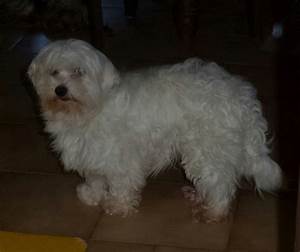
Label: dog